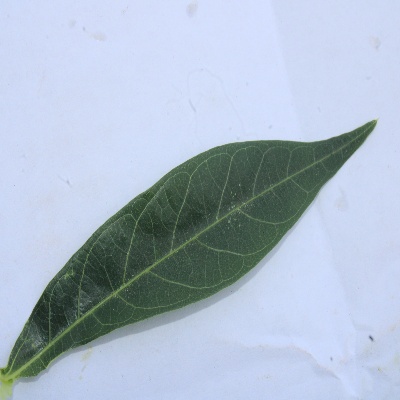
Crop: Cassava
Condition: healthy